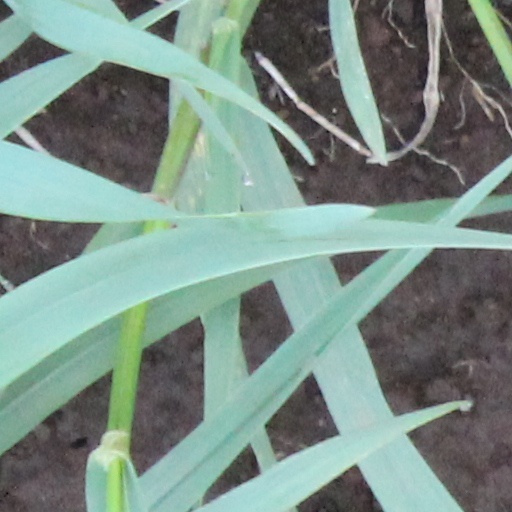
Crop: wheat